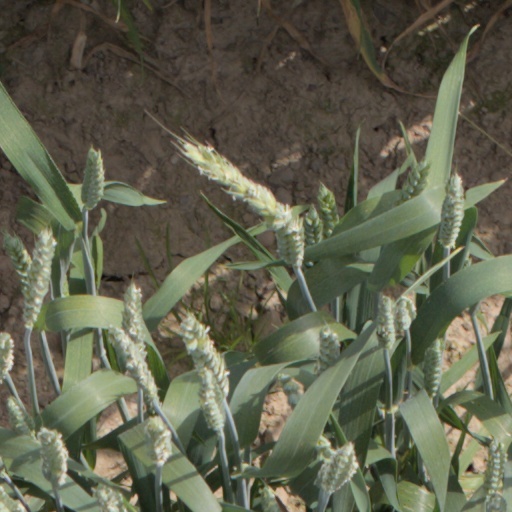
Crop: wheat